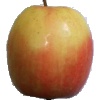
Label: apple_pink_lady